Mymensingh

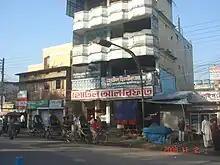
Hotel Al-Rifat in Chorpara Mymensingh

The city has no officially defined geographical limits. Since the 1980s the city has expanded with fast urbanisation. Mymensingh city is clearly marked by the Old Brahmaputra River flowing along its north. Shambhuganj is situated on the other side of the Brahmaputra, connected by the Shambhuganj Bridge District. Other ends of the city are marked respectively by the beginning of the Bangladesh Agricultural University campus, the Mymensingh Medical College, Army cantonment and, finally, Sultanabad, a township built for the followers of Aga Khan. A railway line connecting Dhaka with northern districts, built between 1885 and 1899, passes through the city and divides it into two sides.